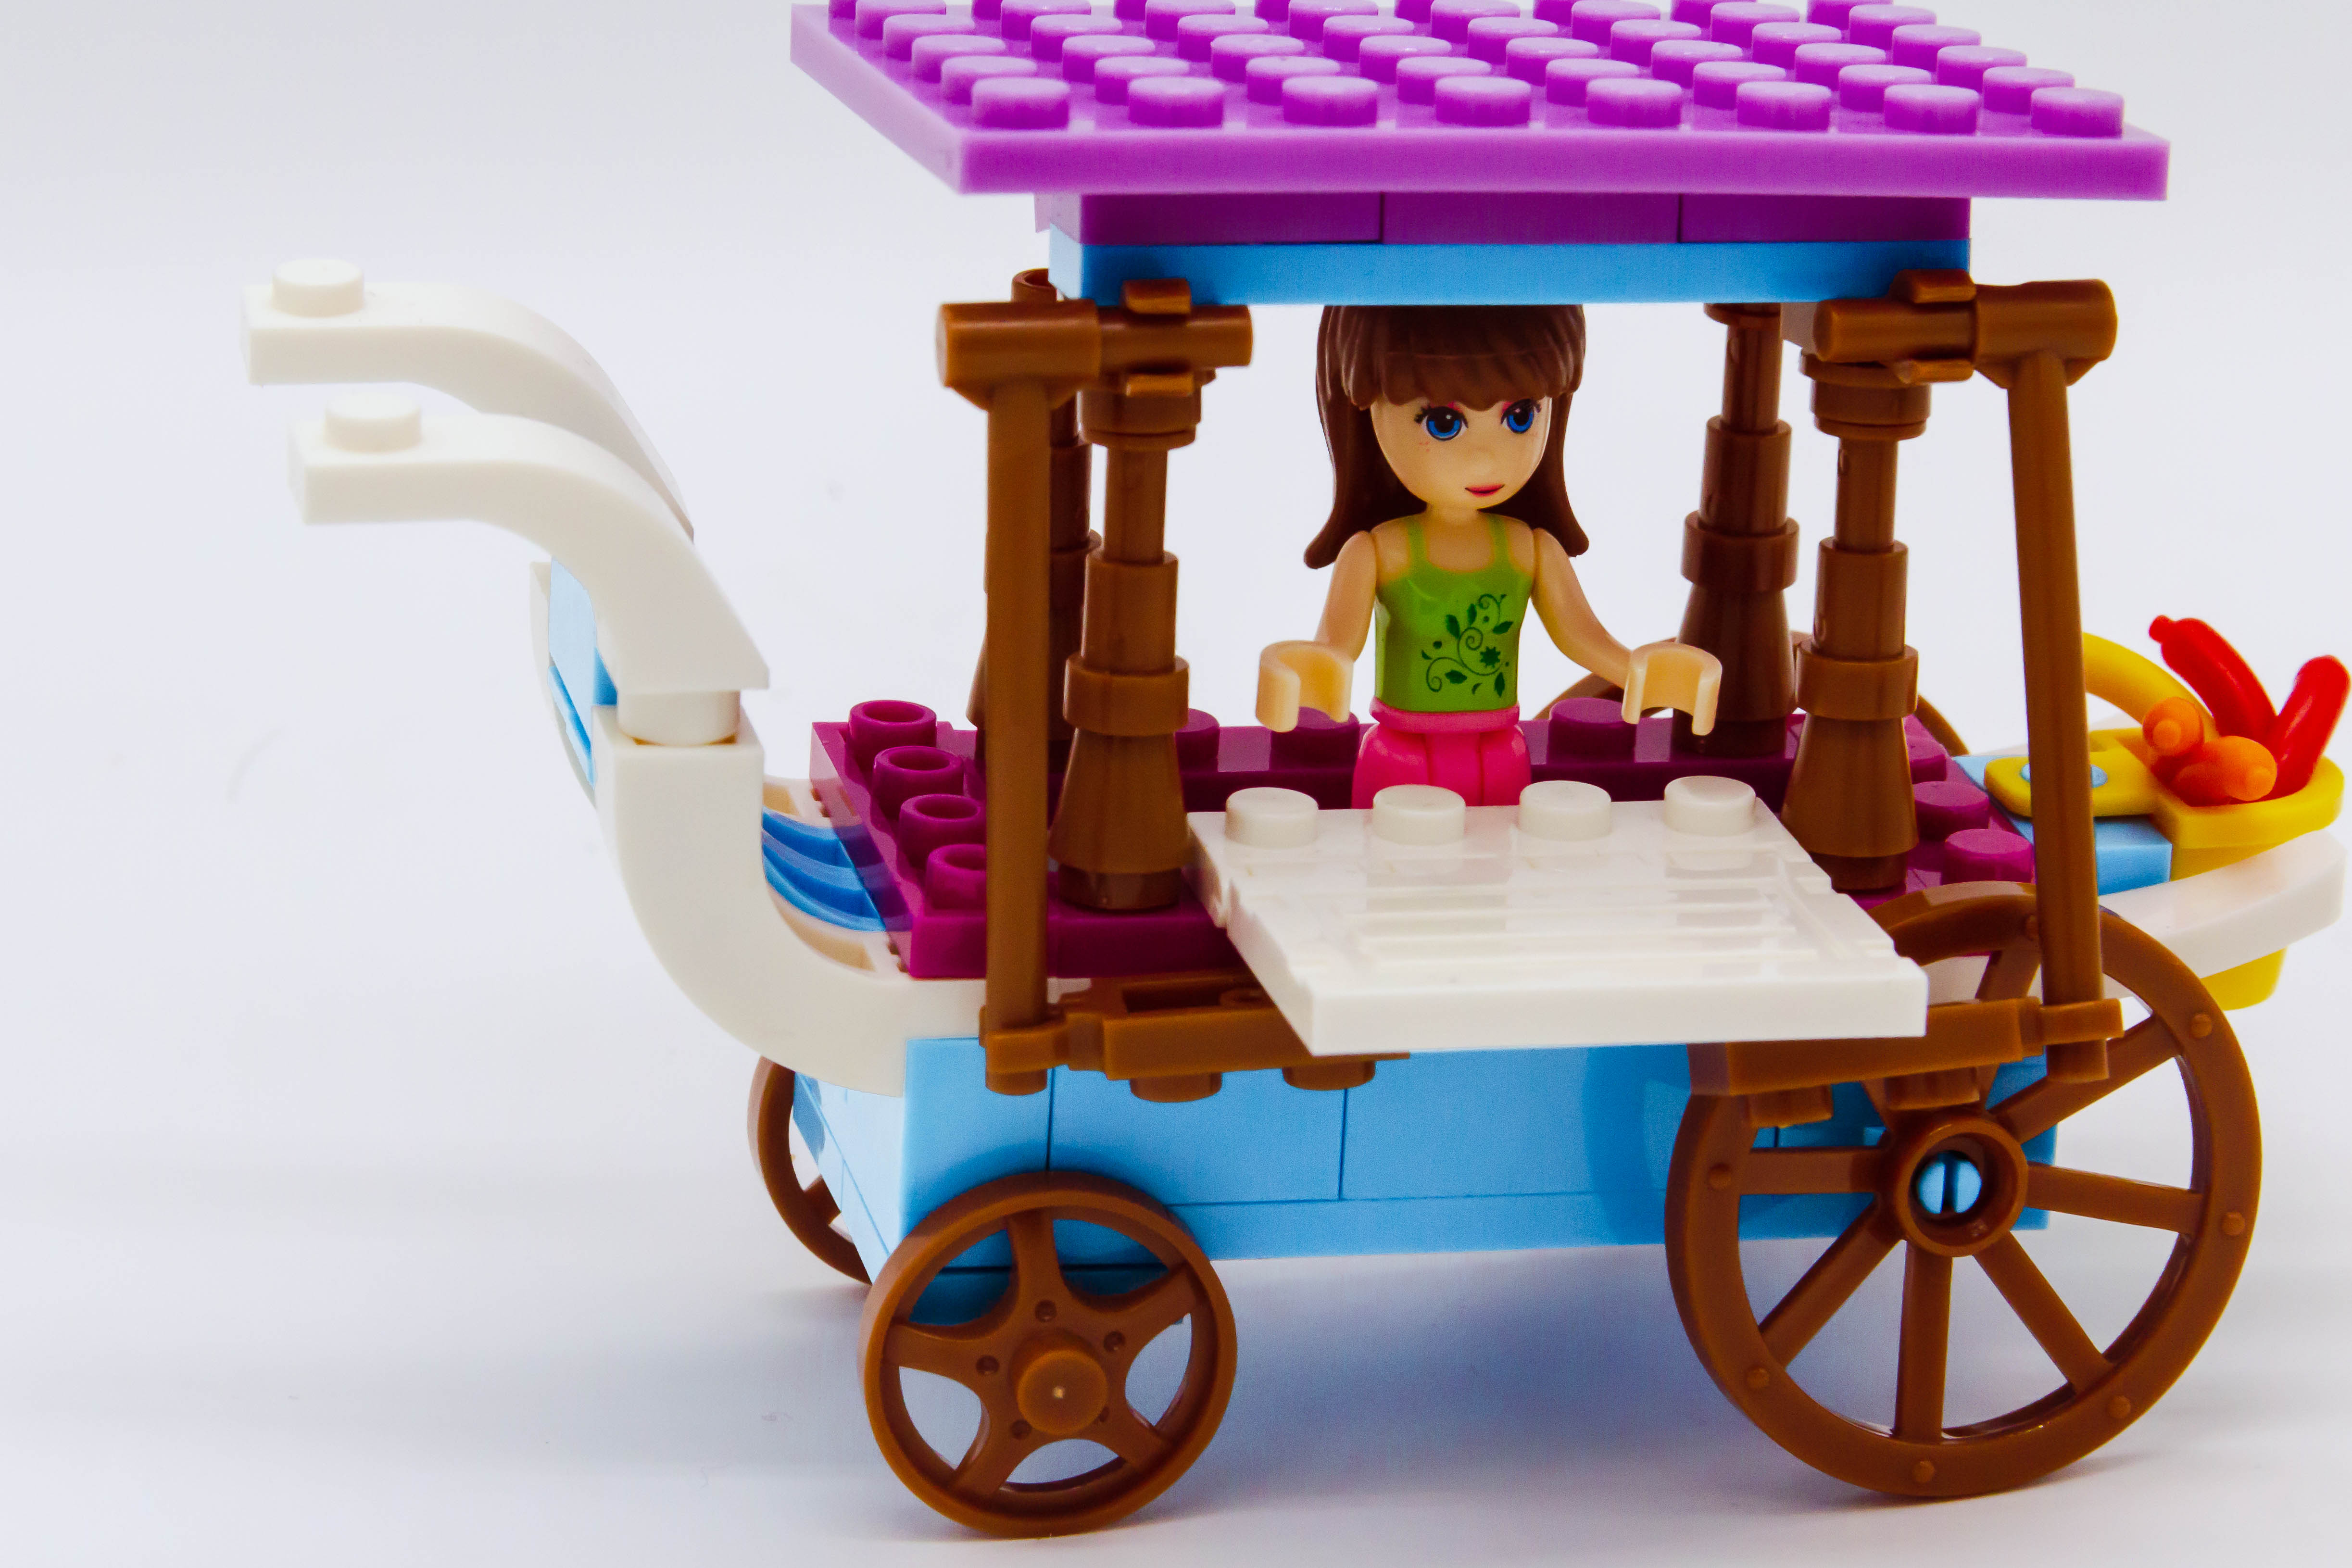
art, asia, background, beautiful, beauty, ceramic, color, culture, decoration, design, doll, face, female, figurine, girl, happy, isolated, model, nature, object, old, portrait, smile, statue, style, symbol, thai, thailand, toy, traditional, vintage, white, woman, lego